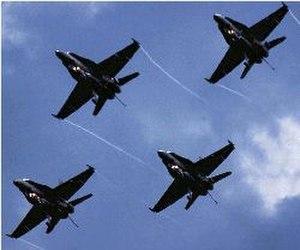
Les Forces armées malaisiennes sont officiellement dénommées en anglais Malaysian Armed Forces ou en malais Angkatan Tentera Malaysia.